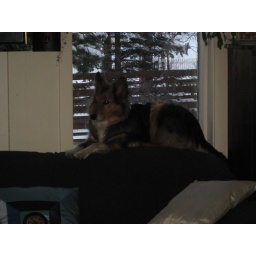
dog in window